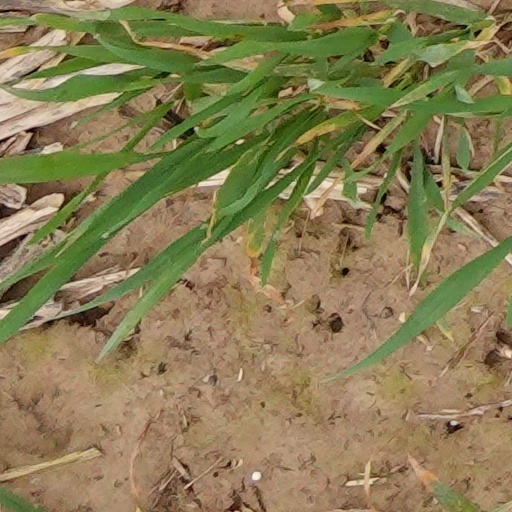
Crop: wheat